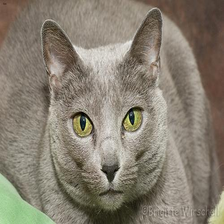
Species: cat
Breed: Russian Blue